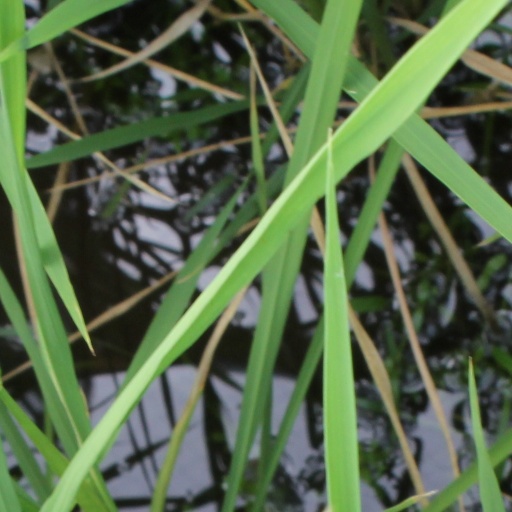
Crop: rice